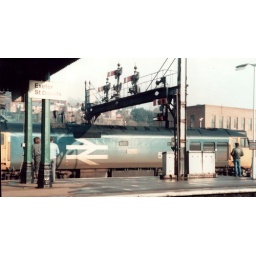
50042 Triumph with BL &amp;amp; black roof under the Gantry at Exeter St Davids 23rd March 1985